Samoa

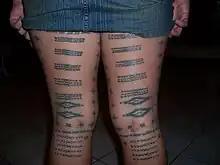
A Samoan woman with a traditional malu

Samoa reported a population of 194,320 in its 2016 census. This number increased to 205,557 in its 2021 Census. About three-quarters of the population live on the main island of Upolu.